British Columbia

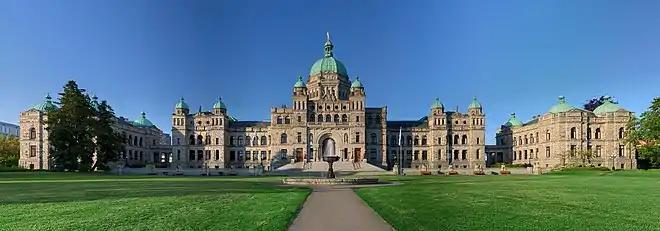
The British Columbia Parliament Buildings in Victoria

In World War I, the province responded strongly to the call to assist the British Empire against its German foes in French and Belgian battlefields. About 55,570 of the province's 400,000 residents, the highest per-capita rate in Canada, responded to the military's need. About 6,225 men from the province died in combat.